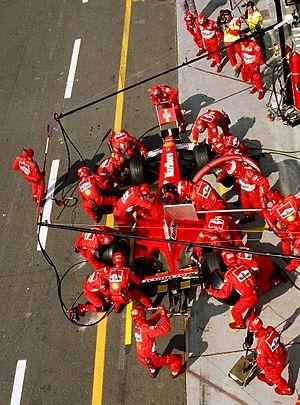
Le Grand Prix automobile d'Italie 2000, officiellement le LXXI Gran Premio d'Italia, disputé sur le circuit de Monza le 10 septembre 2000, est la 660ᵉ course de Formule 1 depuis la création du championnat du monde de Formule 1 en 1950 et la quatorzième manche du championnat du monde 2000.